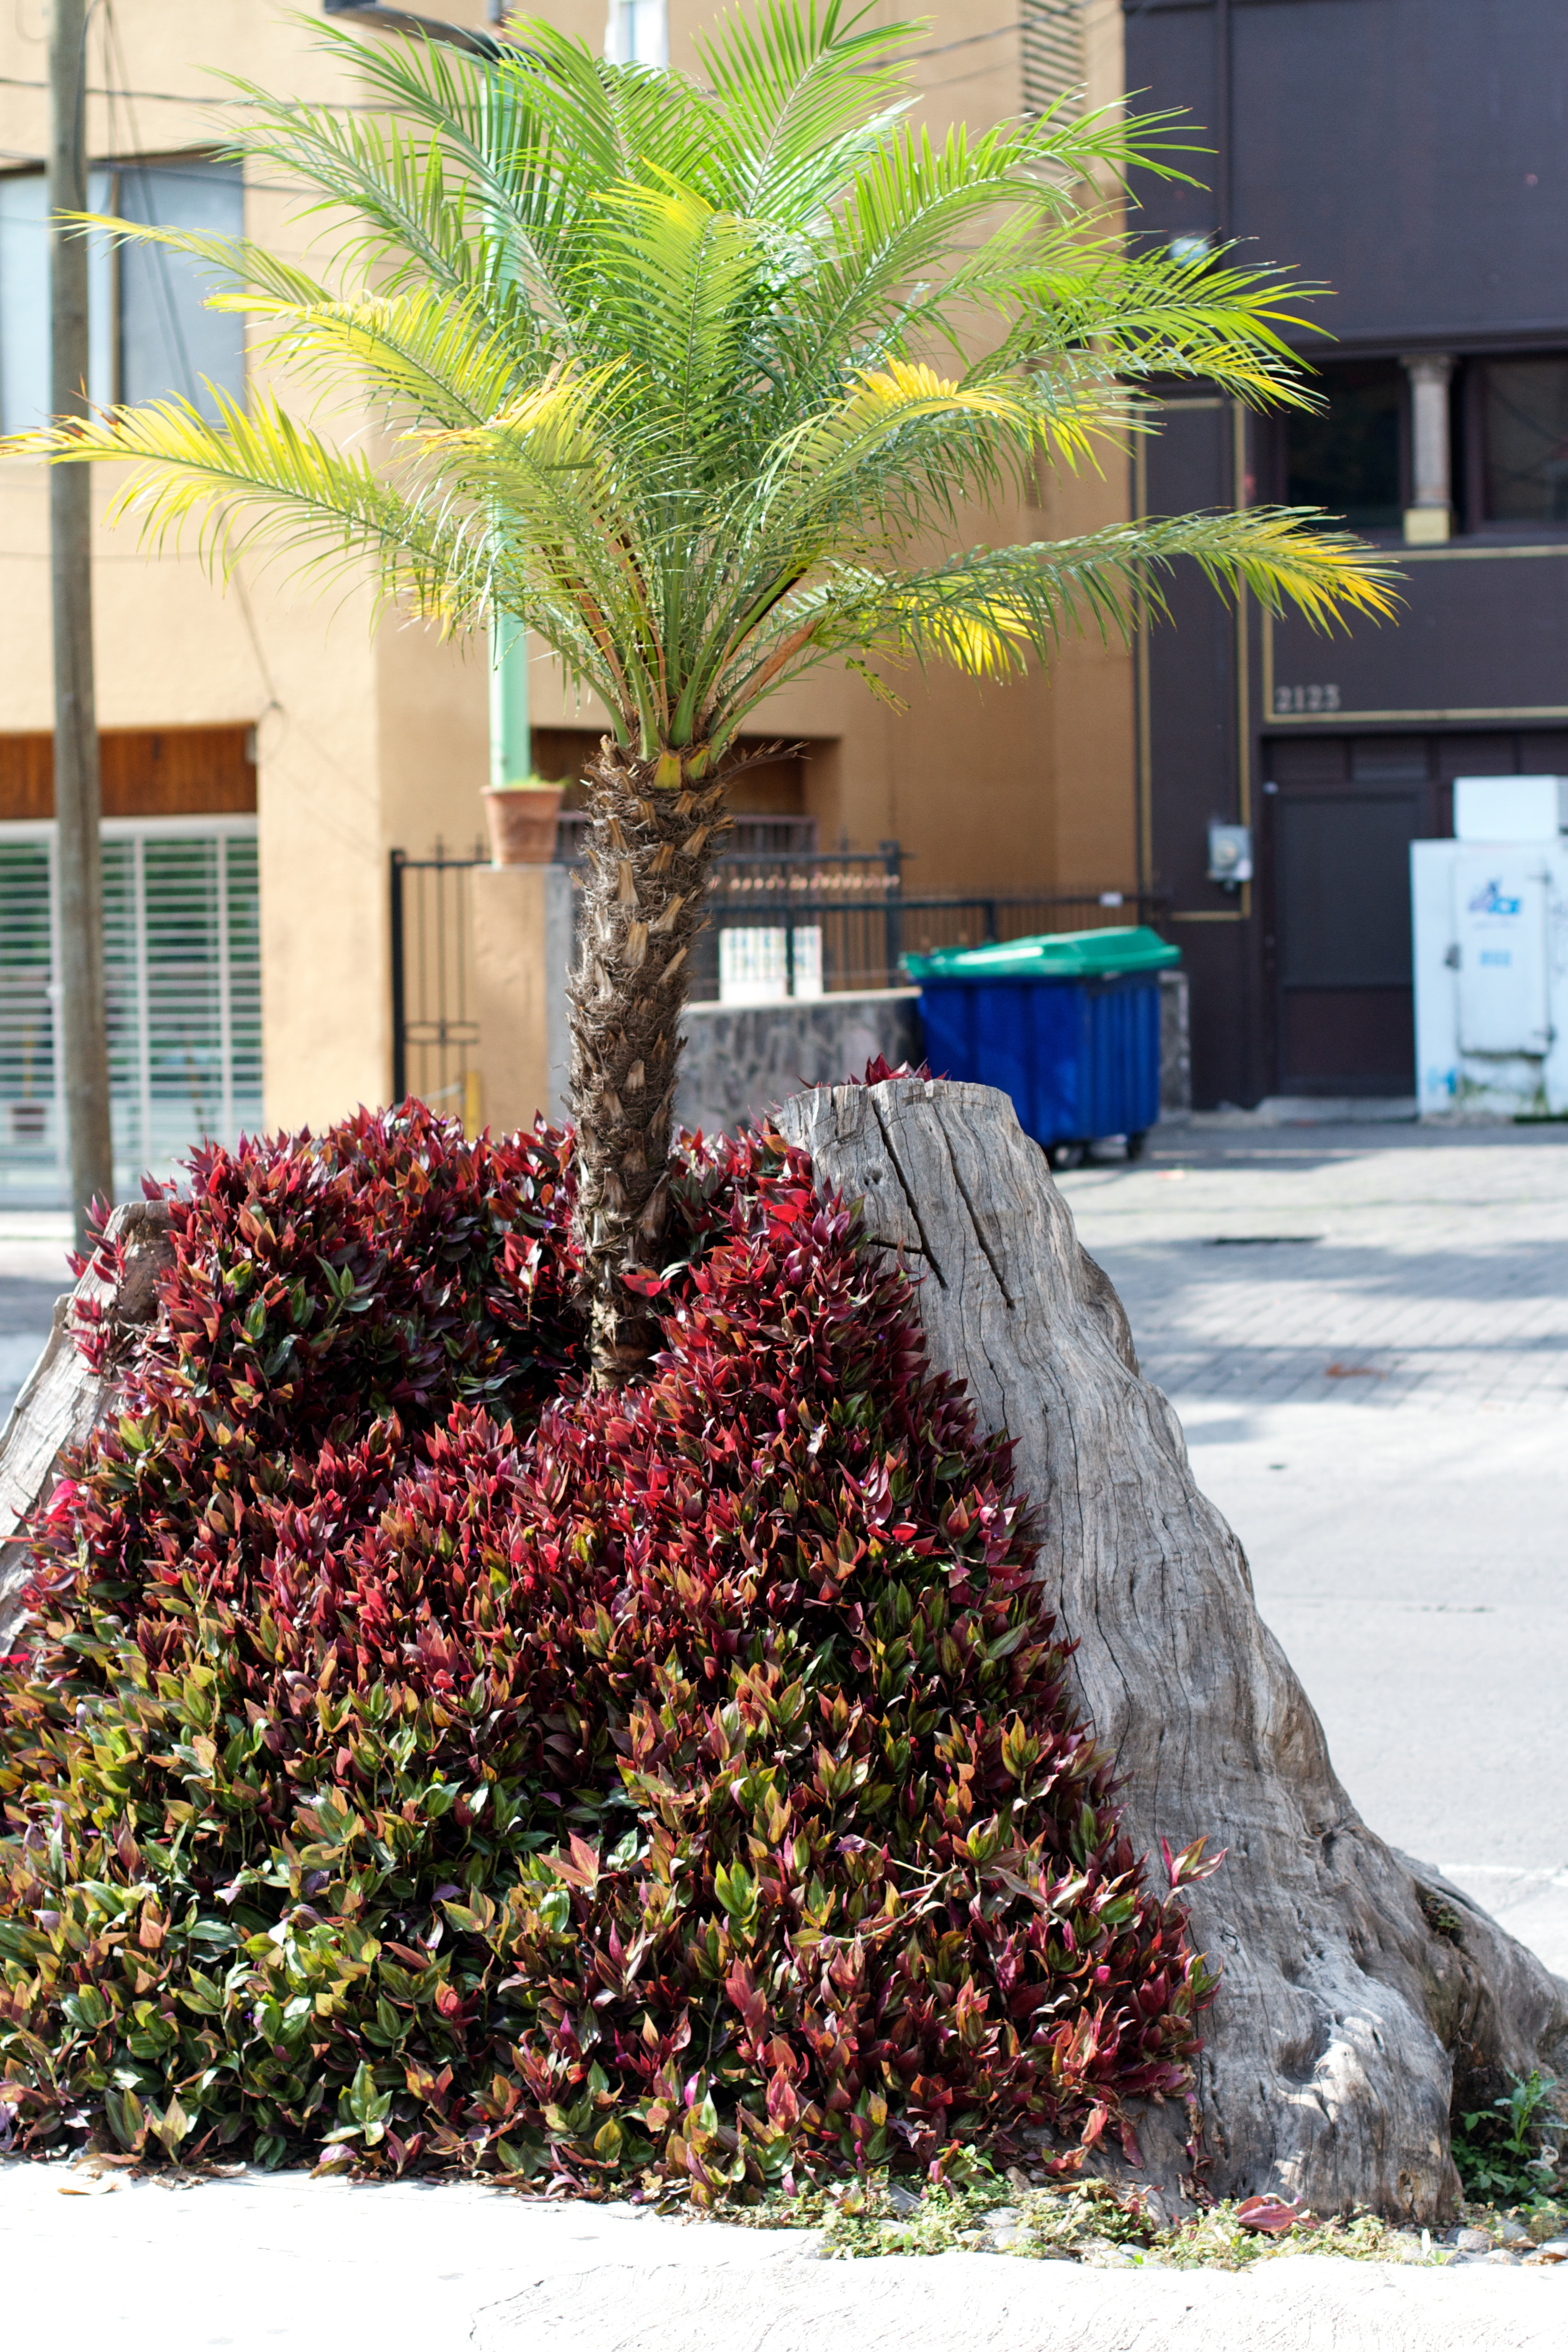
tree, plant, lawn, leaf, flower, evergreen, garden, flora, landscaping, shrub, yard, woody plant, arecales